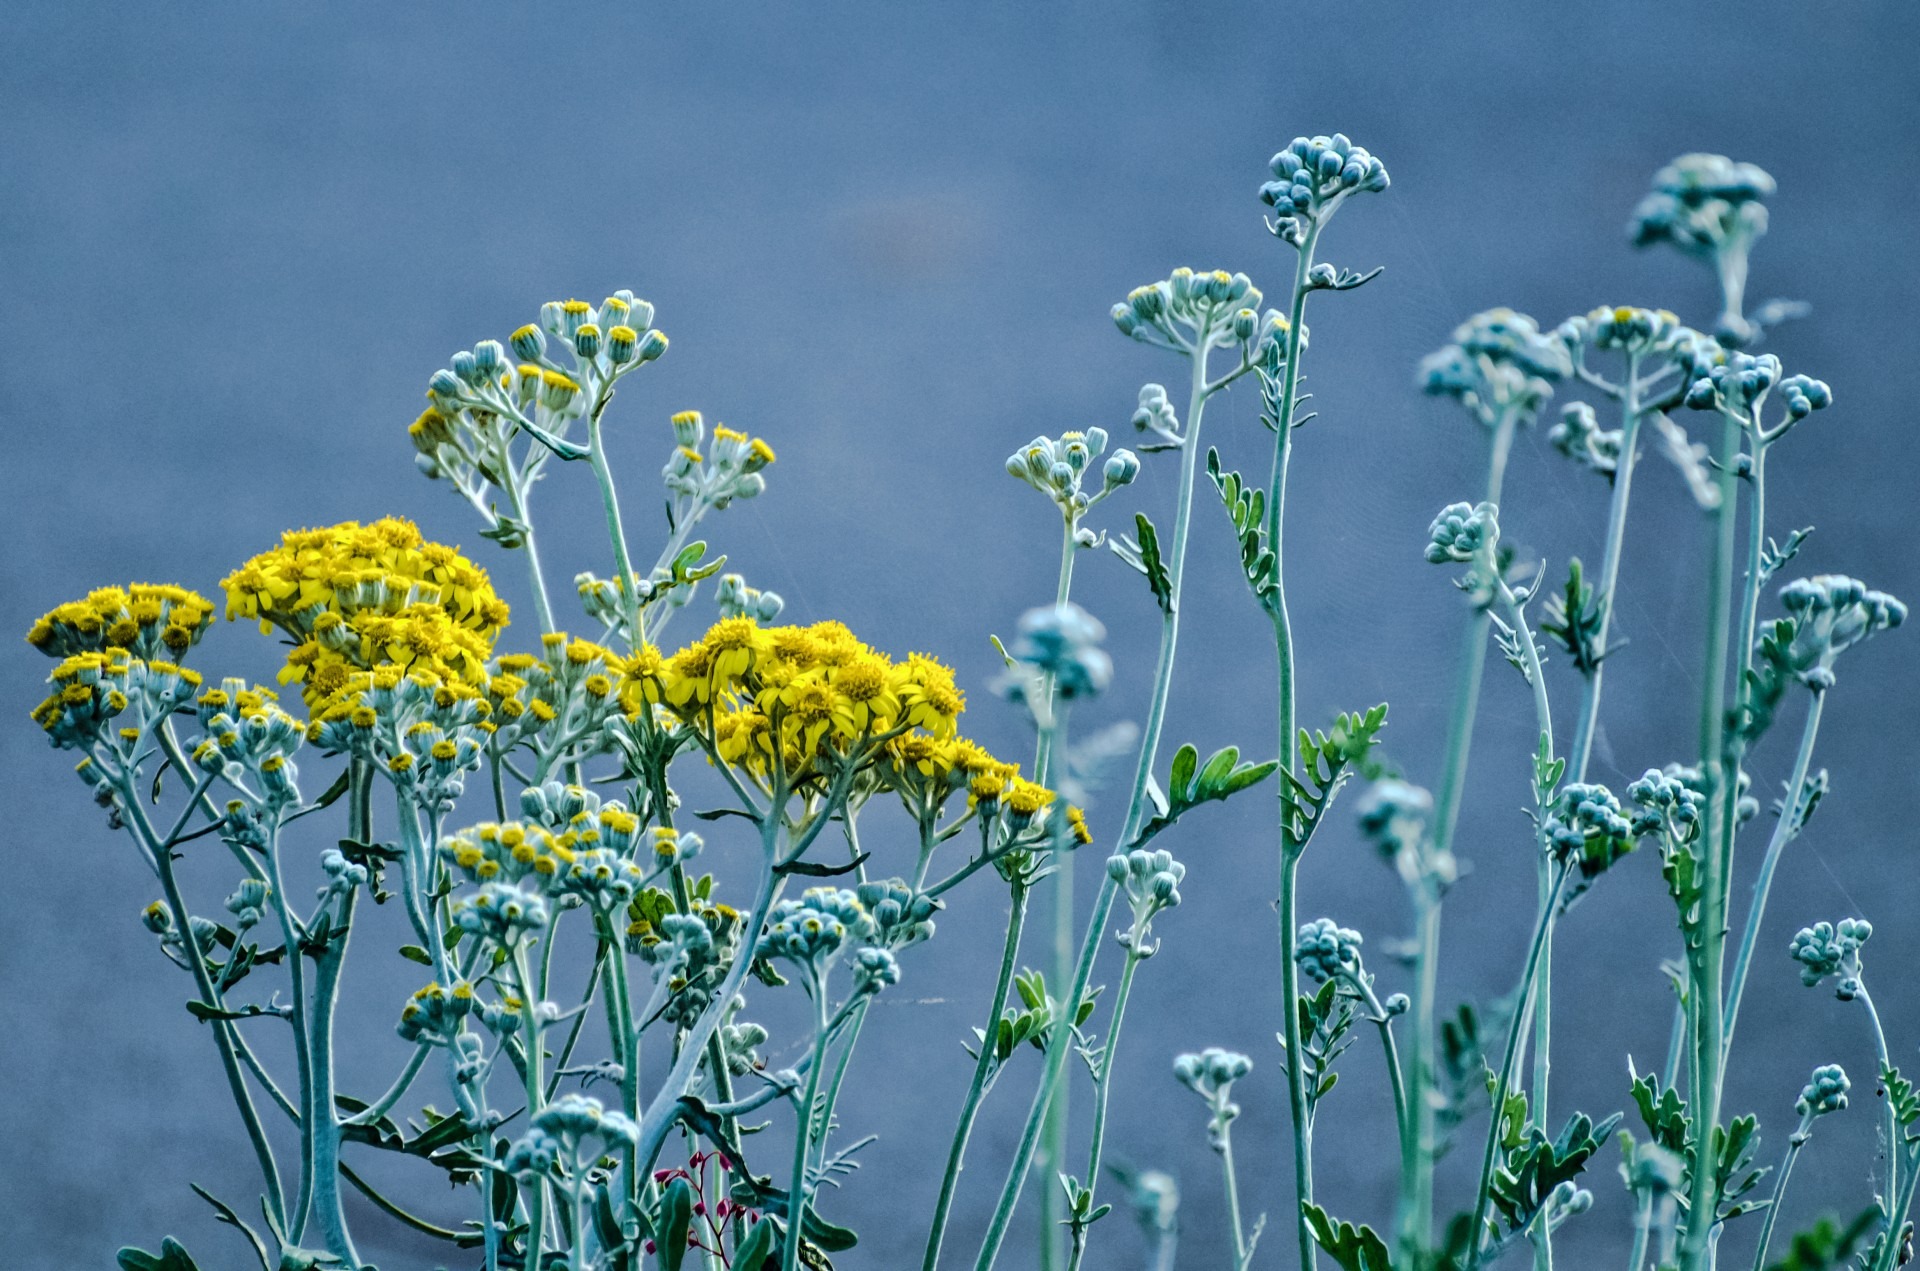
nature, grass, blossom, plant, field, meadow, prairie, flower, bloom, summer, decoration, spring, green, herb, natural, botany, blooming, garden, flora, wildflower, gardening, brassica, flowering plant, daisy family, annual plant, grass family, plant stem, land plant